Play It as It Lays

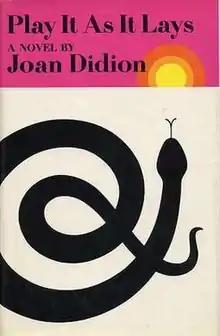
First edition cover

Play It as It Lays is a 1970 novel by American writer Joan Didion. "Time" magazine included the novel in its list of the 100 best English-language novels from 1923 to 2005. The novel has been credited for helping define modern American fiction and has been described as an "instant classic". It is known for depicting the nihilism and the illusory glamor of life in Hollywood, as well as capturing the landscape and culture of 1960s Los Angeles.